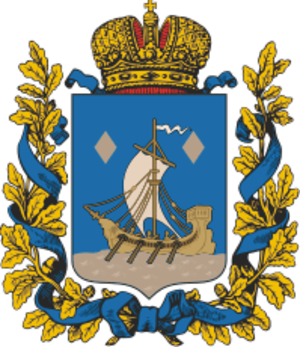
Le gouvernement de Łomża est une division administrative de l’Empire russe, située dans le royaume de Pologne, avec pour capitale la ville de Łomża. Créé en 1867 le gouvernement exista jusqu’en 1914 et son invasion par l’armée impériale allemande.